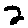
Label: 2